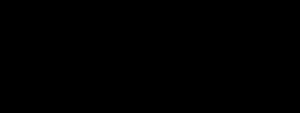
Le terme cinnamyle désigne un groupe fonctionnel aromatique de formule brute C₆H₅-CH=CH-CH₂–.